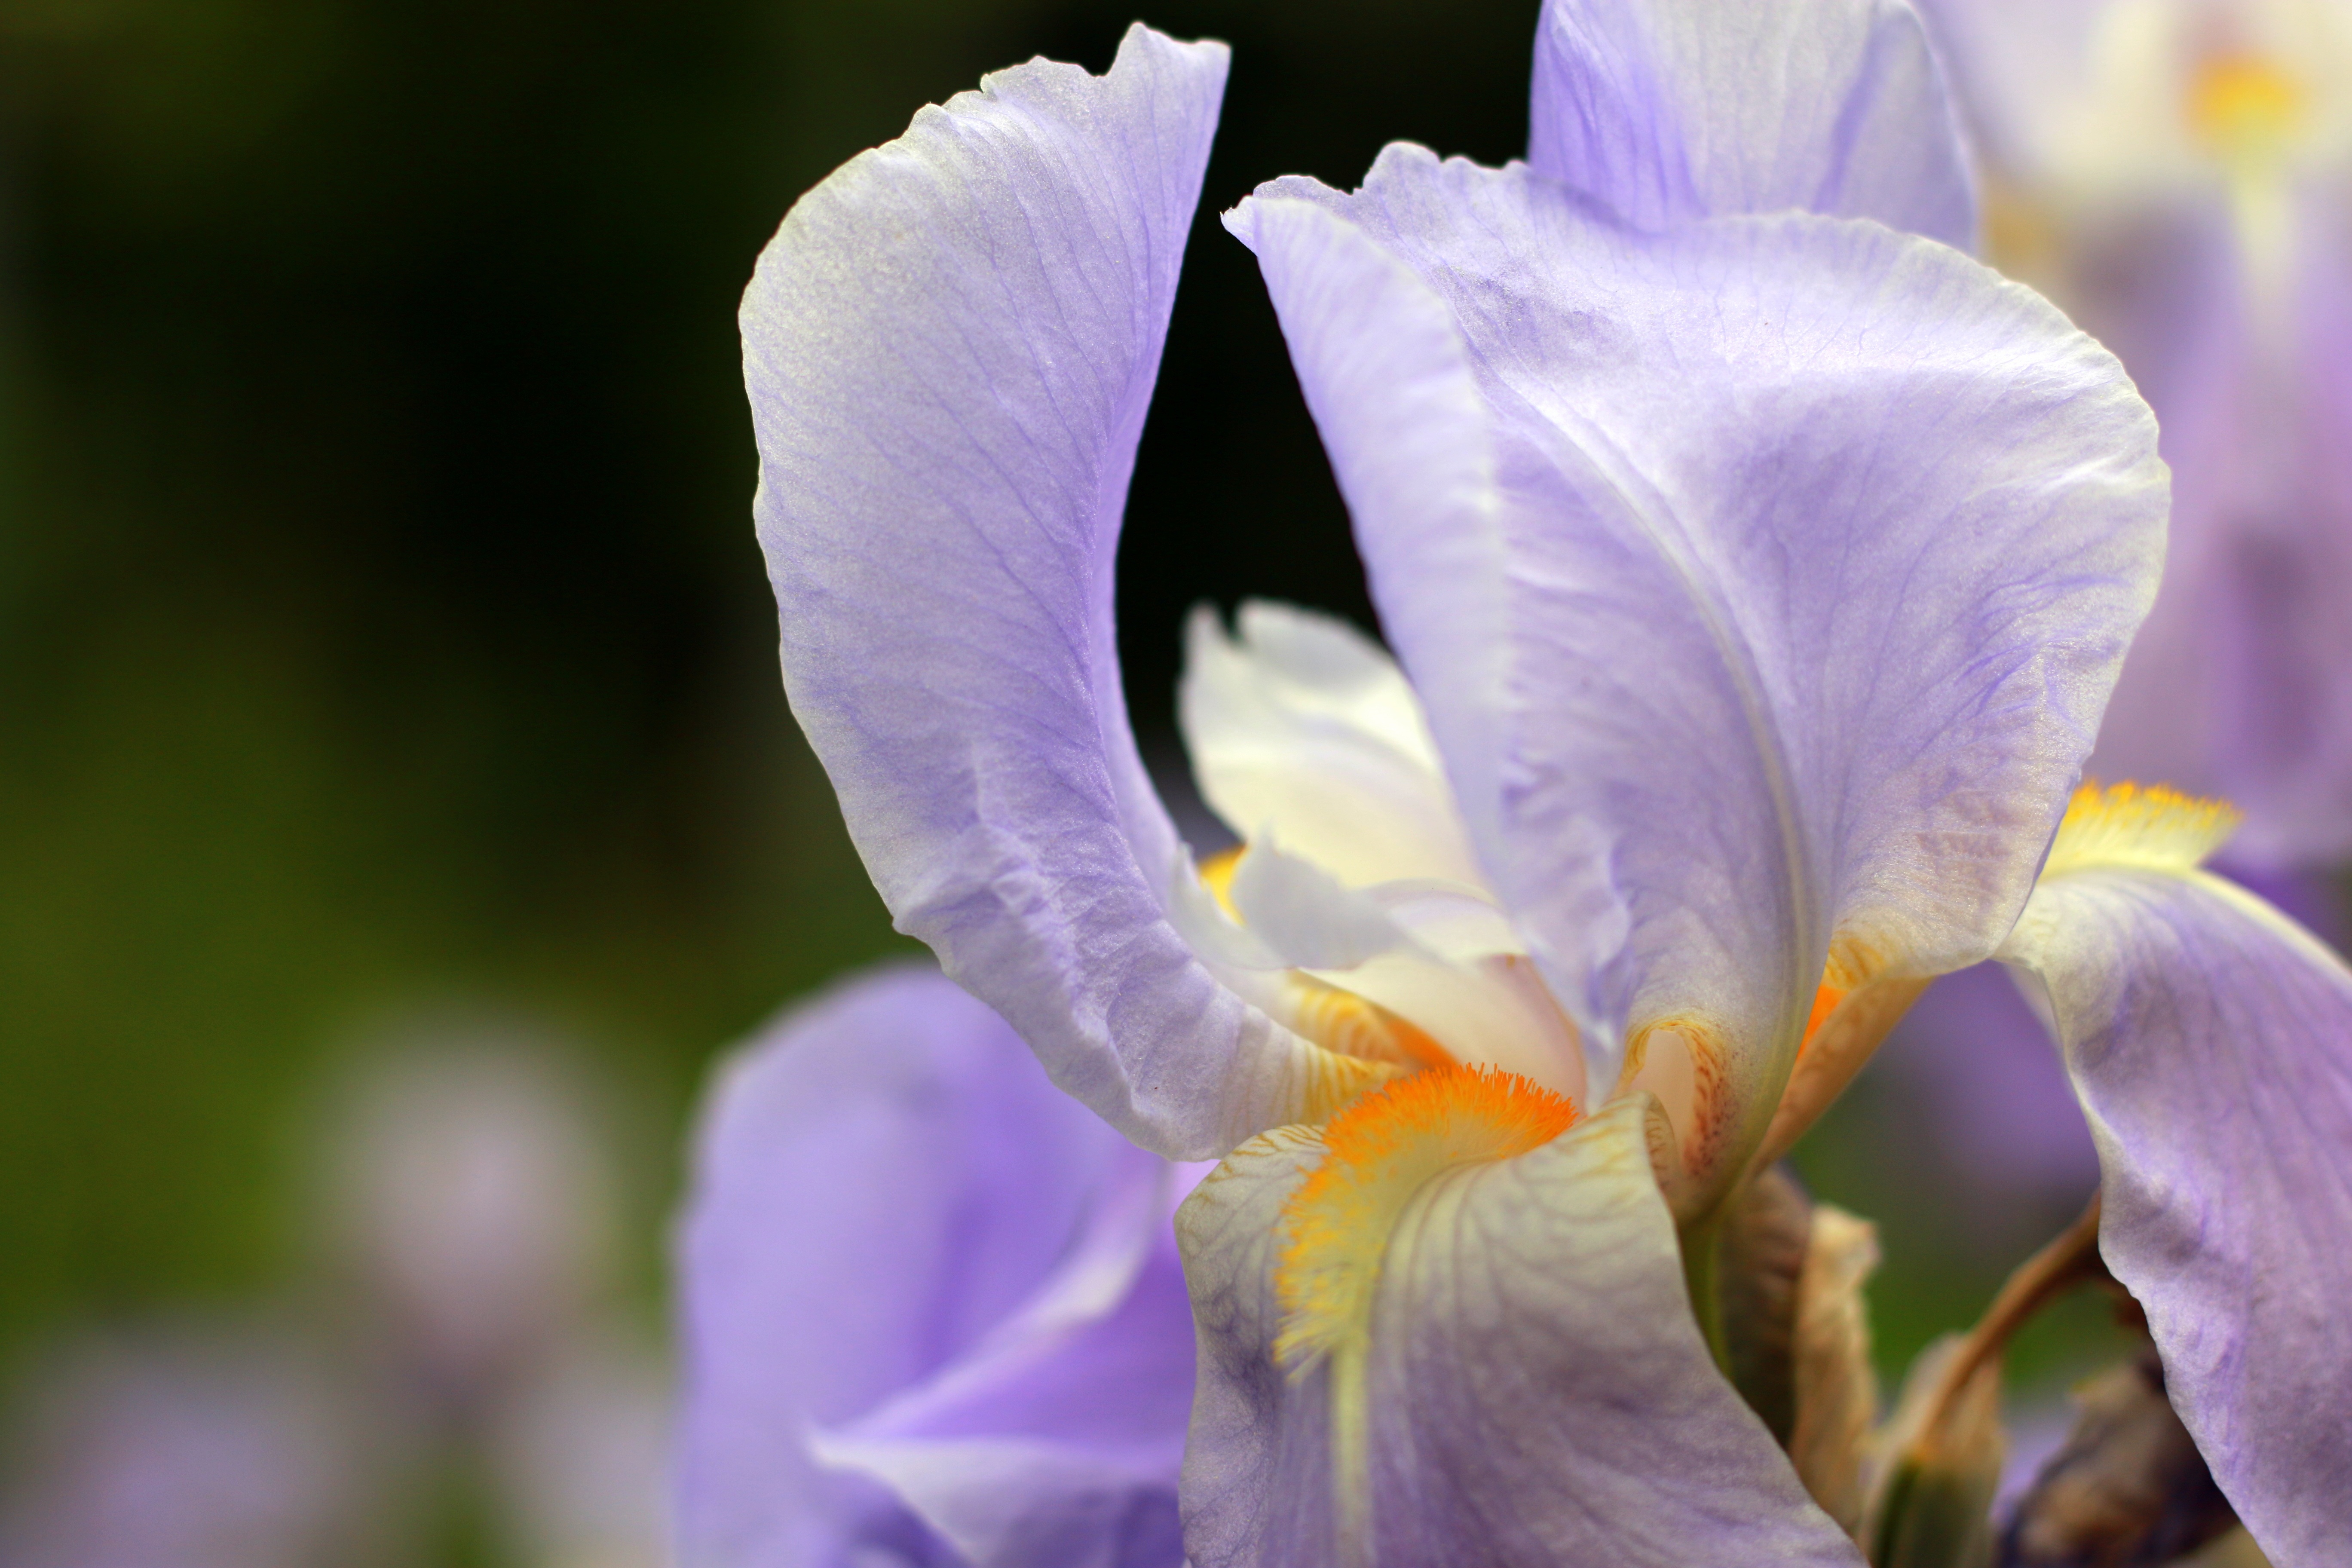
blossom, plant, flower, purple, petal, bloom, city, floral, spring, natural, park, botany, colorful, garden, flora, wildflower, close up, iris, eye, violet, organ, crocus, macro photography, flowering plant, land plant, iris family